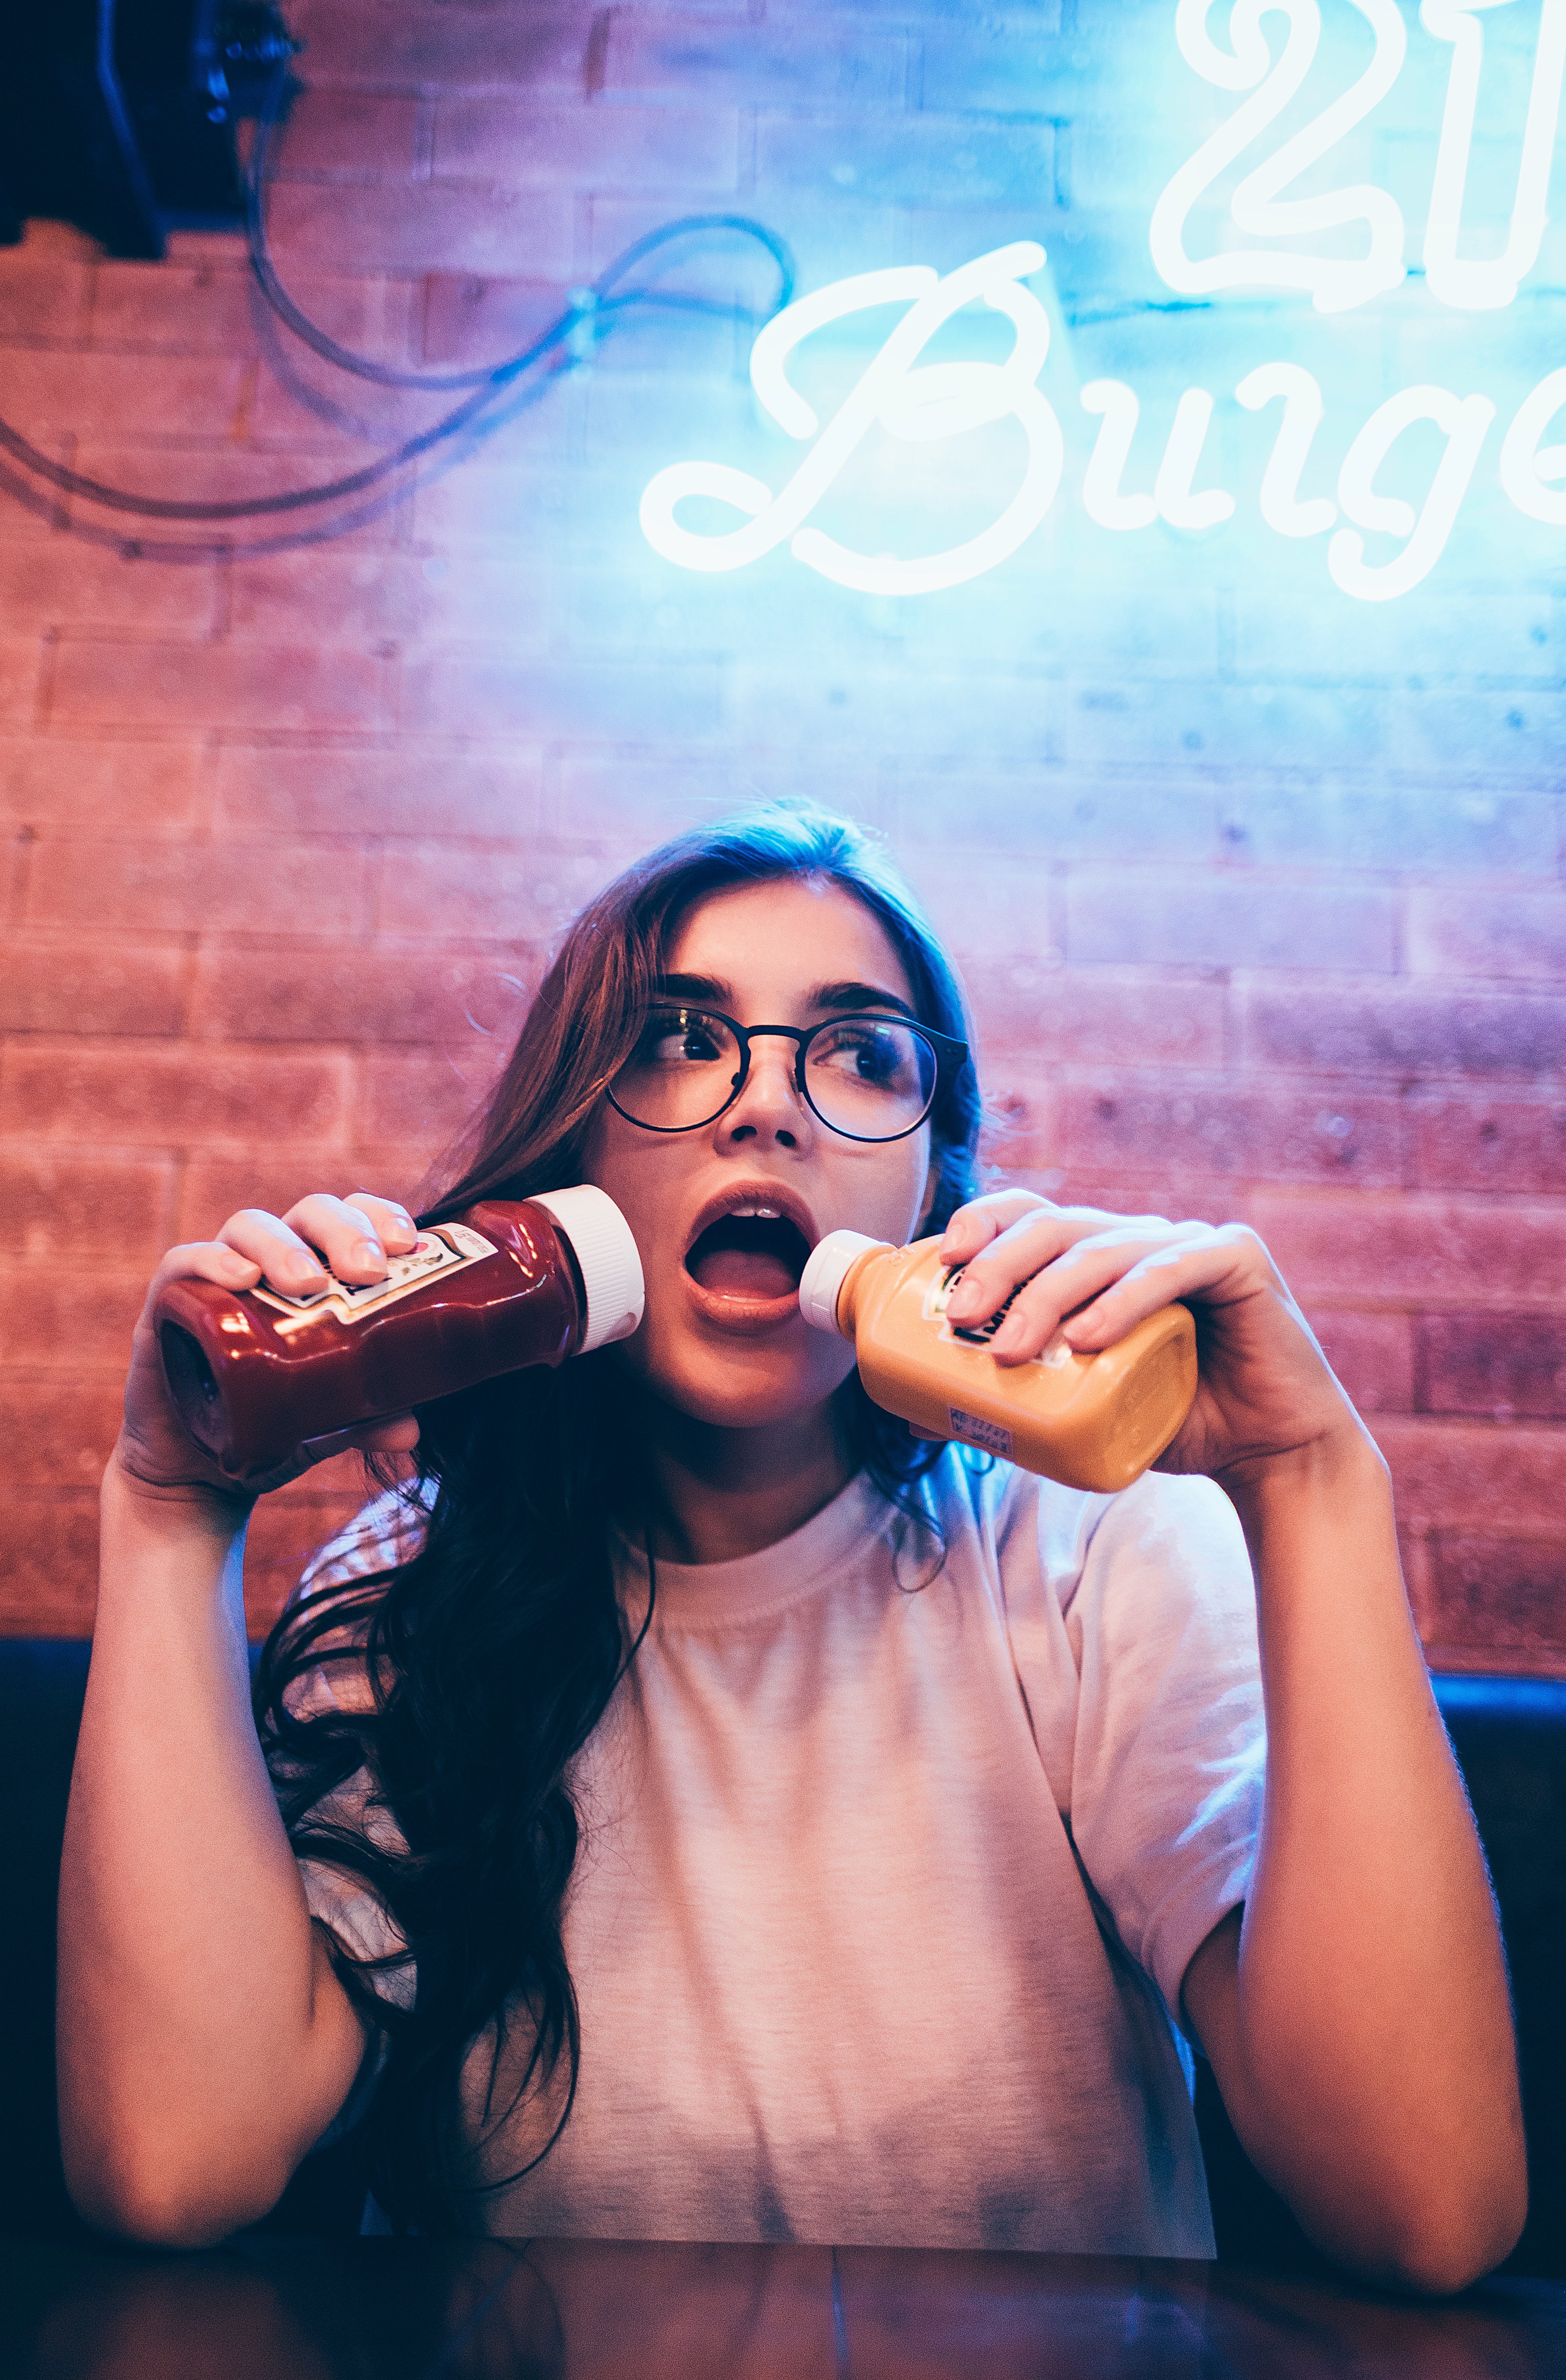
singing, performance, music artist, singer, fun, cool, eyewear, Talent show, music, song, photography, performing arts, glasses, pop music, stage